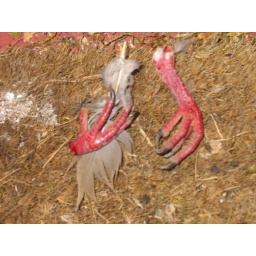
Remains of a bird left behind by Moose kitty after he killed and ate it.